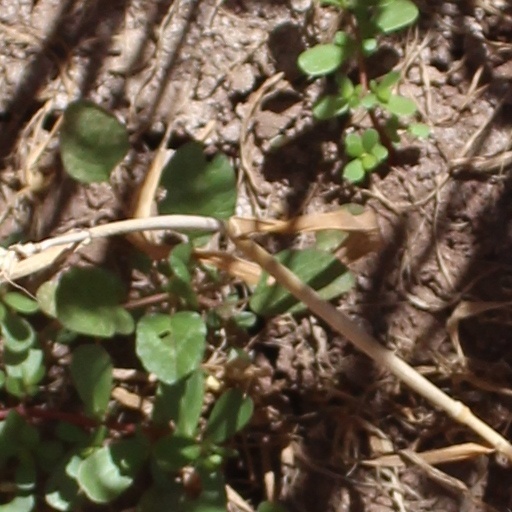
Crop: wheat